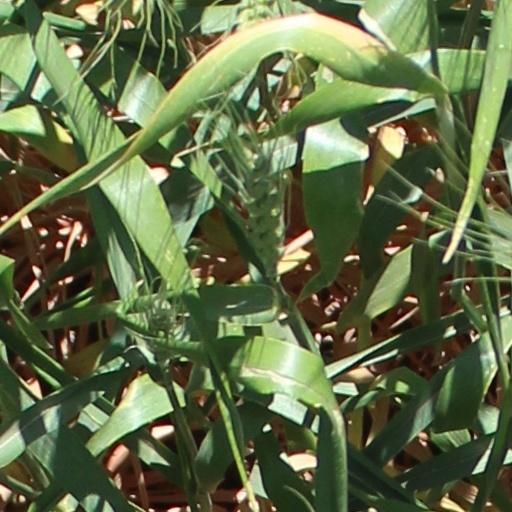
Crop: wheat